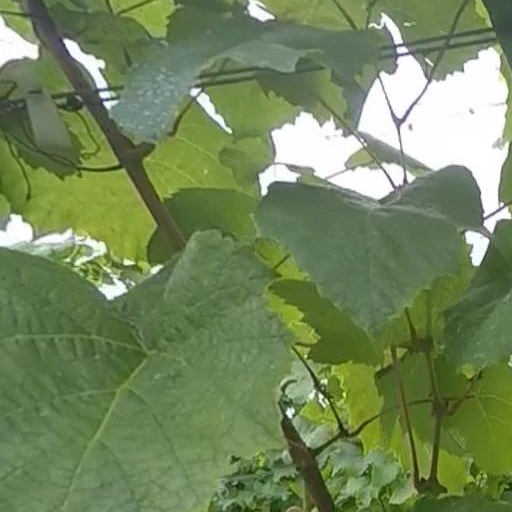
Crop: grape